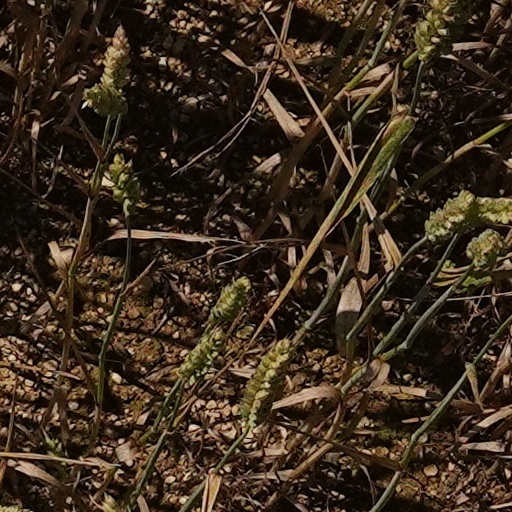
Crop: wheat